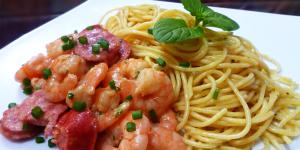
pasta con langostinos al pimenton